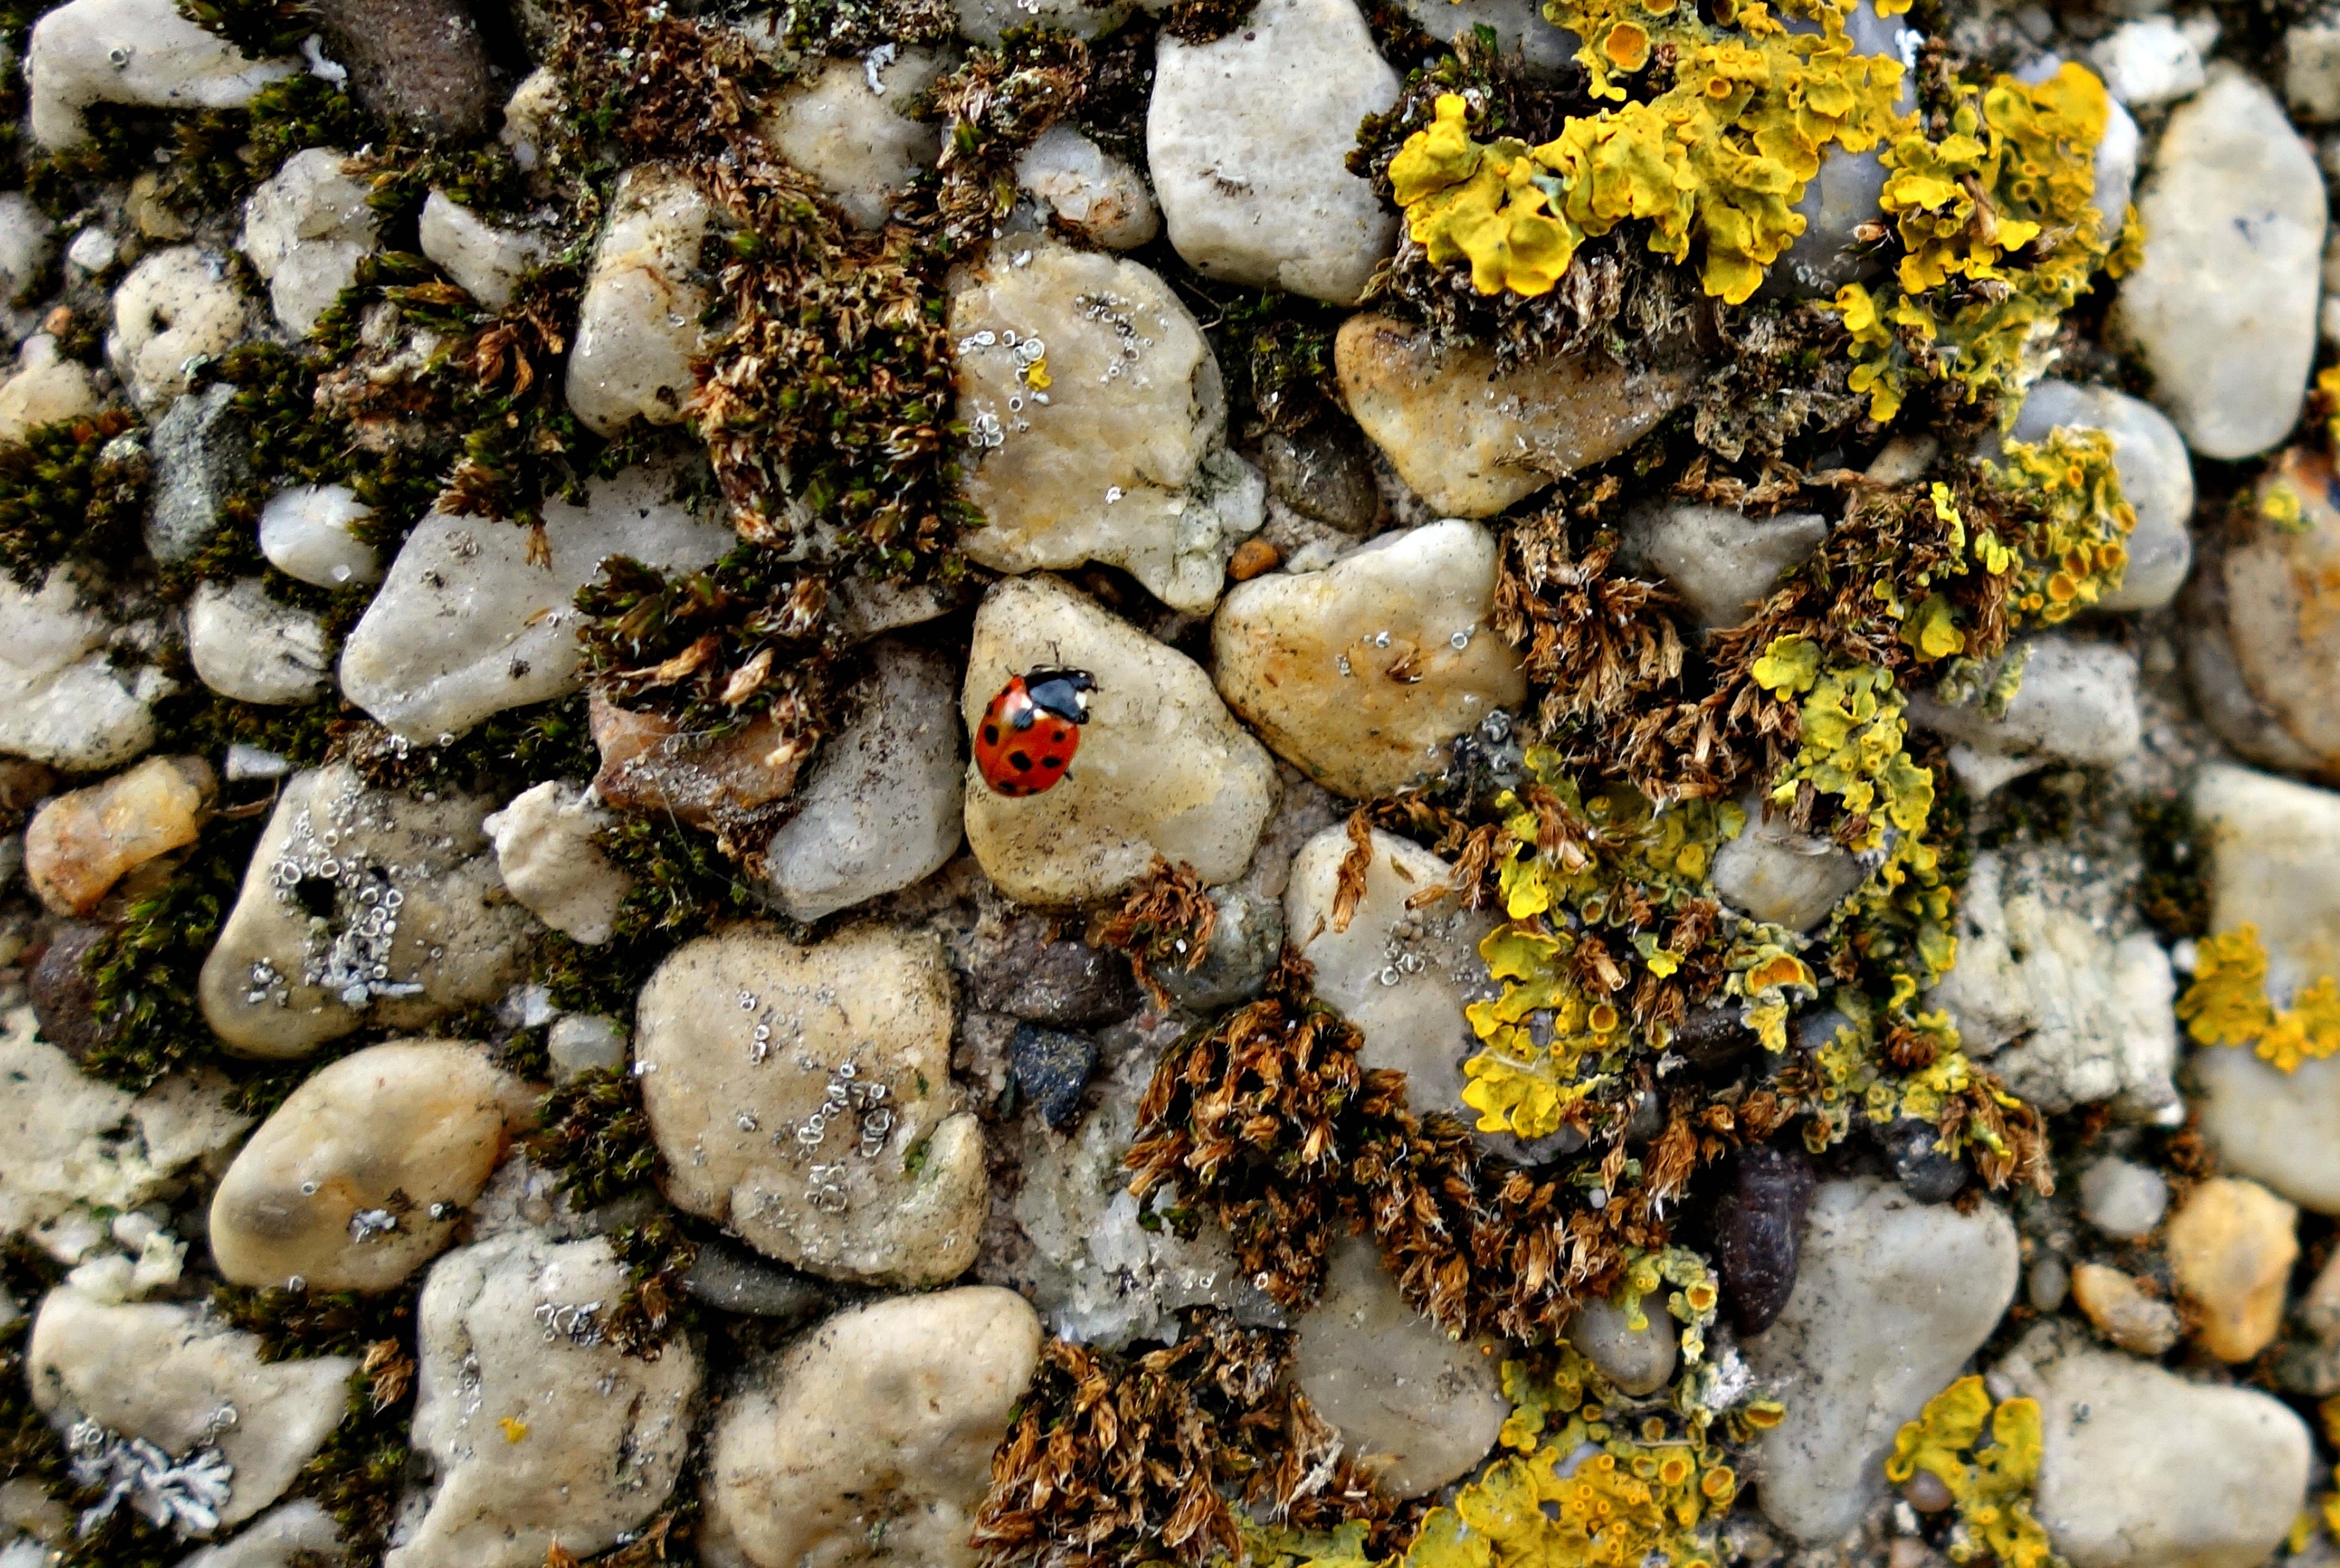
nature, rock, leaf, flower, stone, overgrown, moss, wildlife, pebble, autumn, soil, ladybug, flora, season, fauna, macro photography